Rome Laboratory

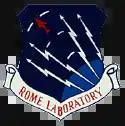
Emblem of Rome Laboratory

On 1 September 1975, RADC was reassigned to AFSC's Electronic Systems Division (ESD). At Hanscom AFB on 1 January 1976, RADC's Detachment 1 was activated for "Electronic Technology" with the personnel and equipment of the 1960 AFCRL's Microwave Physics and Solid State Sciences divisions, known as "RADC East."